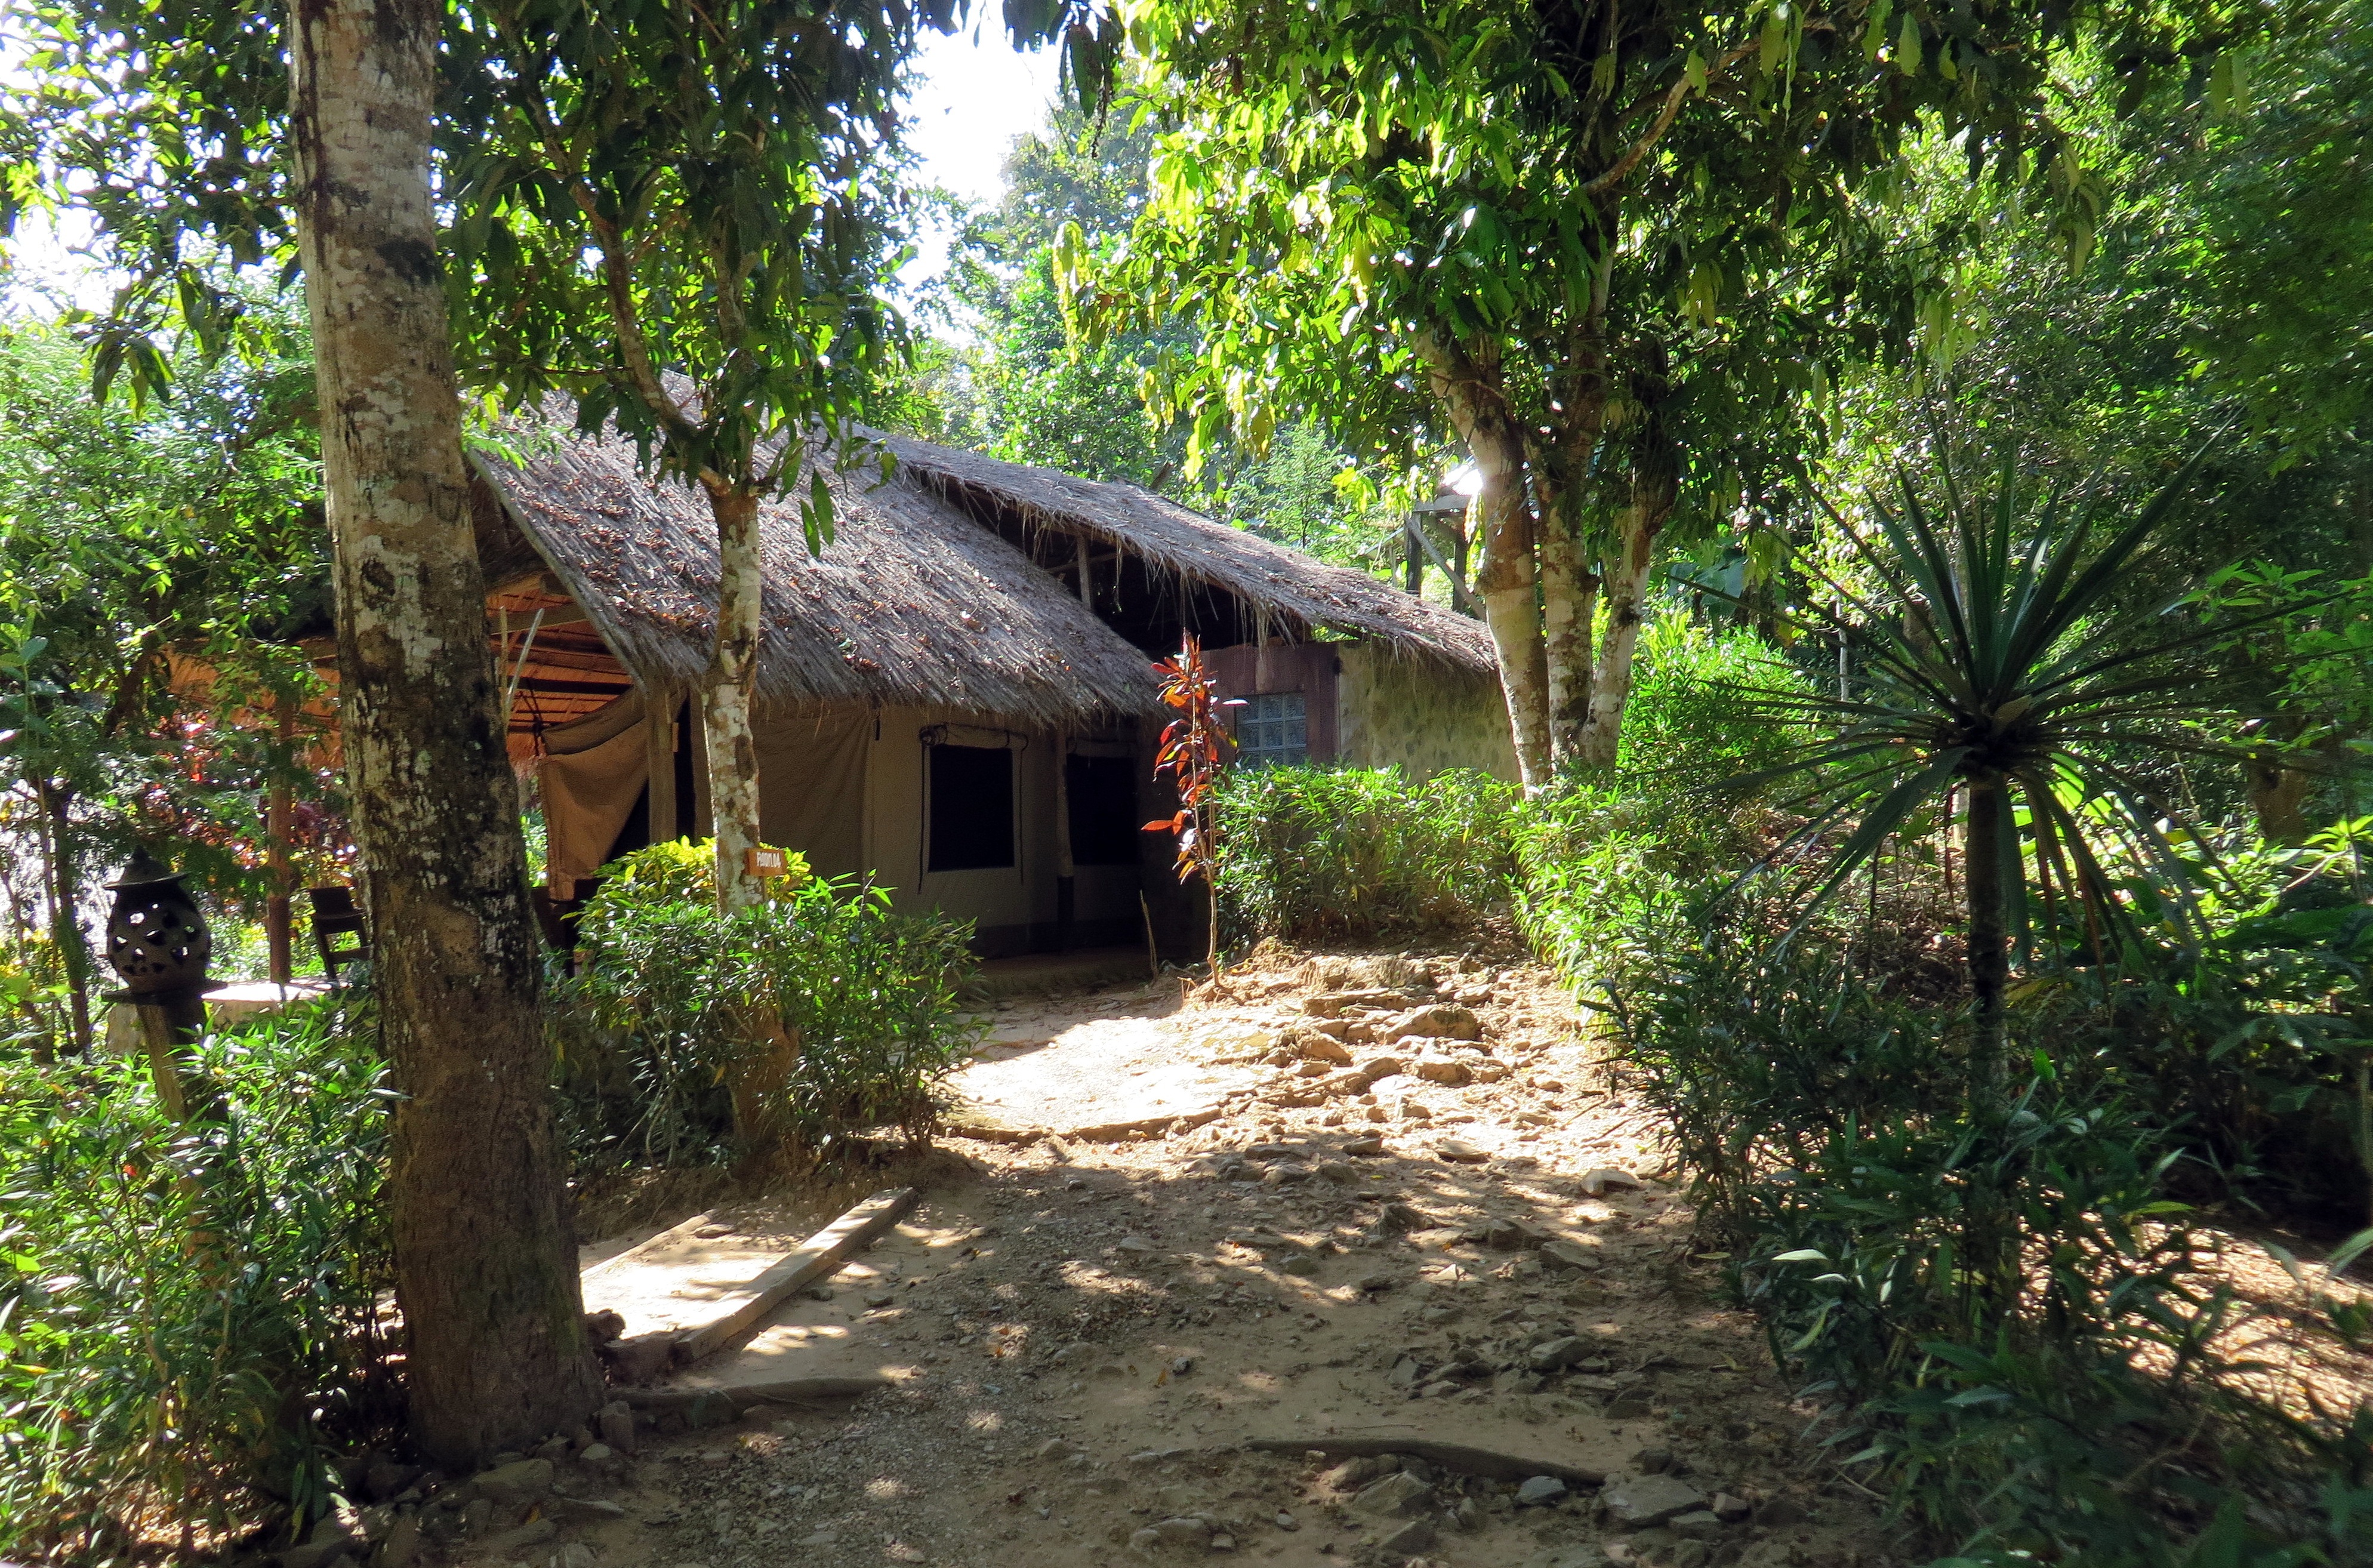
forest, trail, hut, village, jungle, cottage, rainforest, laos, highlands, rural area, primary forest, kamu lodge, paillotte home